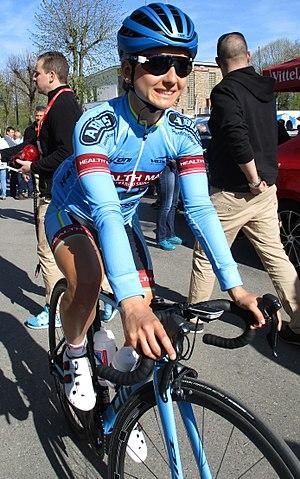
Christina Perchtold est une coureuse cycliste autrichienne, membre de l'équipe Cervélo-Bigla. Elle a été championne d'Autriche sur route en 2016.